Alexis S. Troubetzkoy

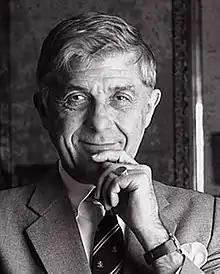

Alexis Sergeevich Troubetzkoy was an international author notable for his works on Russian history. He also served as the headmaster of Selwyn House School, Appleby College and the Toronto French School in Canada. He was born as a prince of the Trubetskoy family, to parents Prince Serge Grigorievich Troubetzkoy and Princess Lubov Alexeevna Obolensky. He taught at Bishop's College School and served in the Royal Canadian Navy for 8 years. He served as the executive director of the Tolstoy Foundation 1992–95. He also helped the International Orthodox Christian Charities gain the release of two of their workers taken hostage. His obituary in the "Montreal Gazette" mentioned among his published books "Imperial Legend: the Disappearance of Tsar Alexander I"; "A brief history of the Crimean War"; "Arctic Obsession: the Lure of the Far North"; "The St. Petersburg Connection."